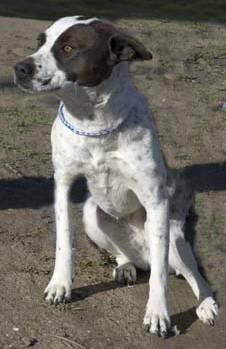
dog